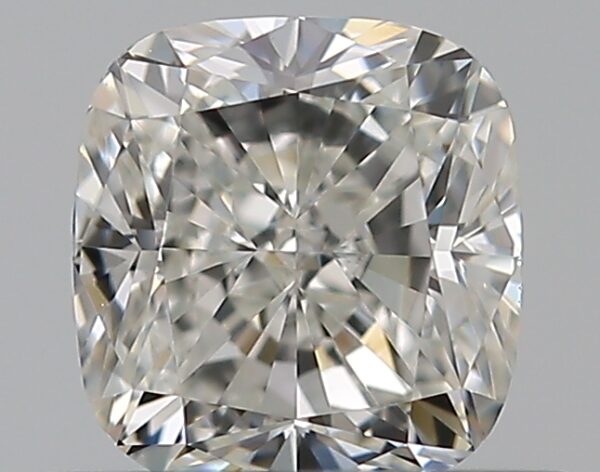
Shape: cushion
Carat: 0.51
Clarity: VS1
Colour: H
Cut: EX
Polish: EX
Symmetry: EX
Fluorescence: N
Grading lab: GIA
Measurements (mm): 4.56 x 4.3 x 2.99